Wally Lemm

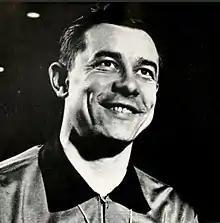
Lemm from the 1959 "Forester"

Walter Horner Lemm (October 23, 1919 – October 8, 1988) was an American football coach at the high school, collegiate and professional levels and achieved his greatest prominence as head coach of the American Football League's Houston Oilers and the National Football League's St. Louis Cardinals.